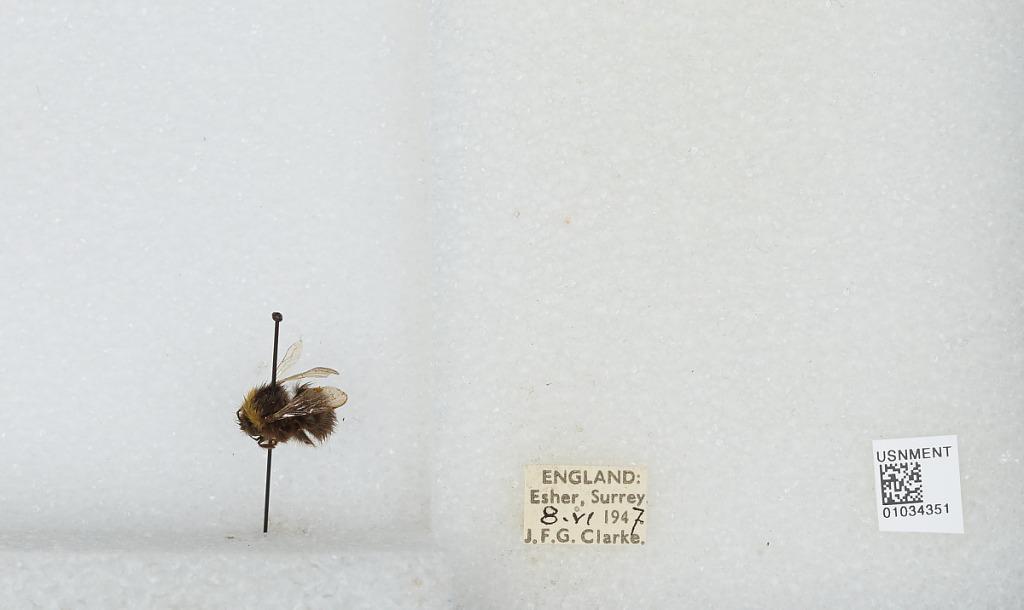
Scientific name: Bombus (Pyrobombus) pratorum (Linnaeus)
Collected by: J. Clarke
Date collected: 1947-6-8
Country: United Kingdom
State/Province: England
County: Surrey
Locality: Esher
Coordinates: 51.3691, -0.365